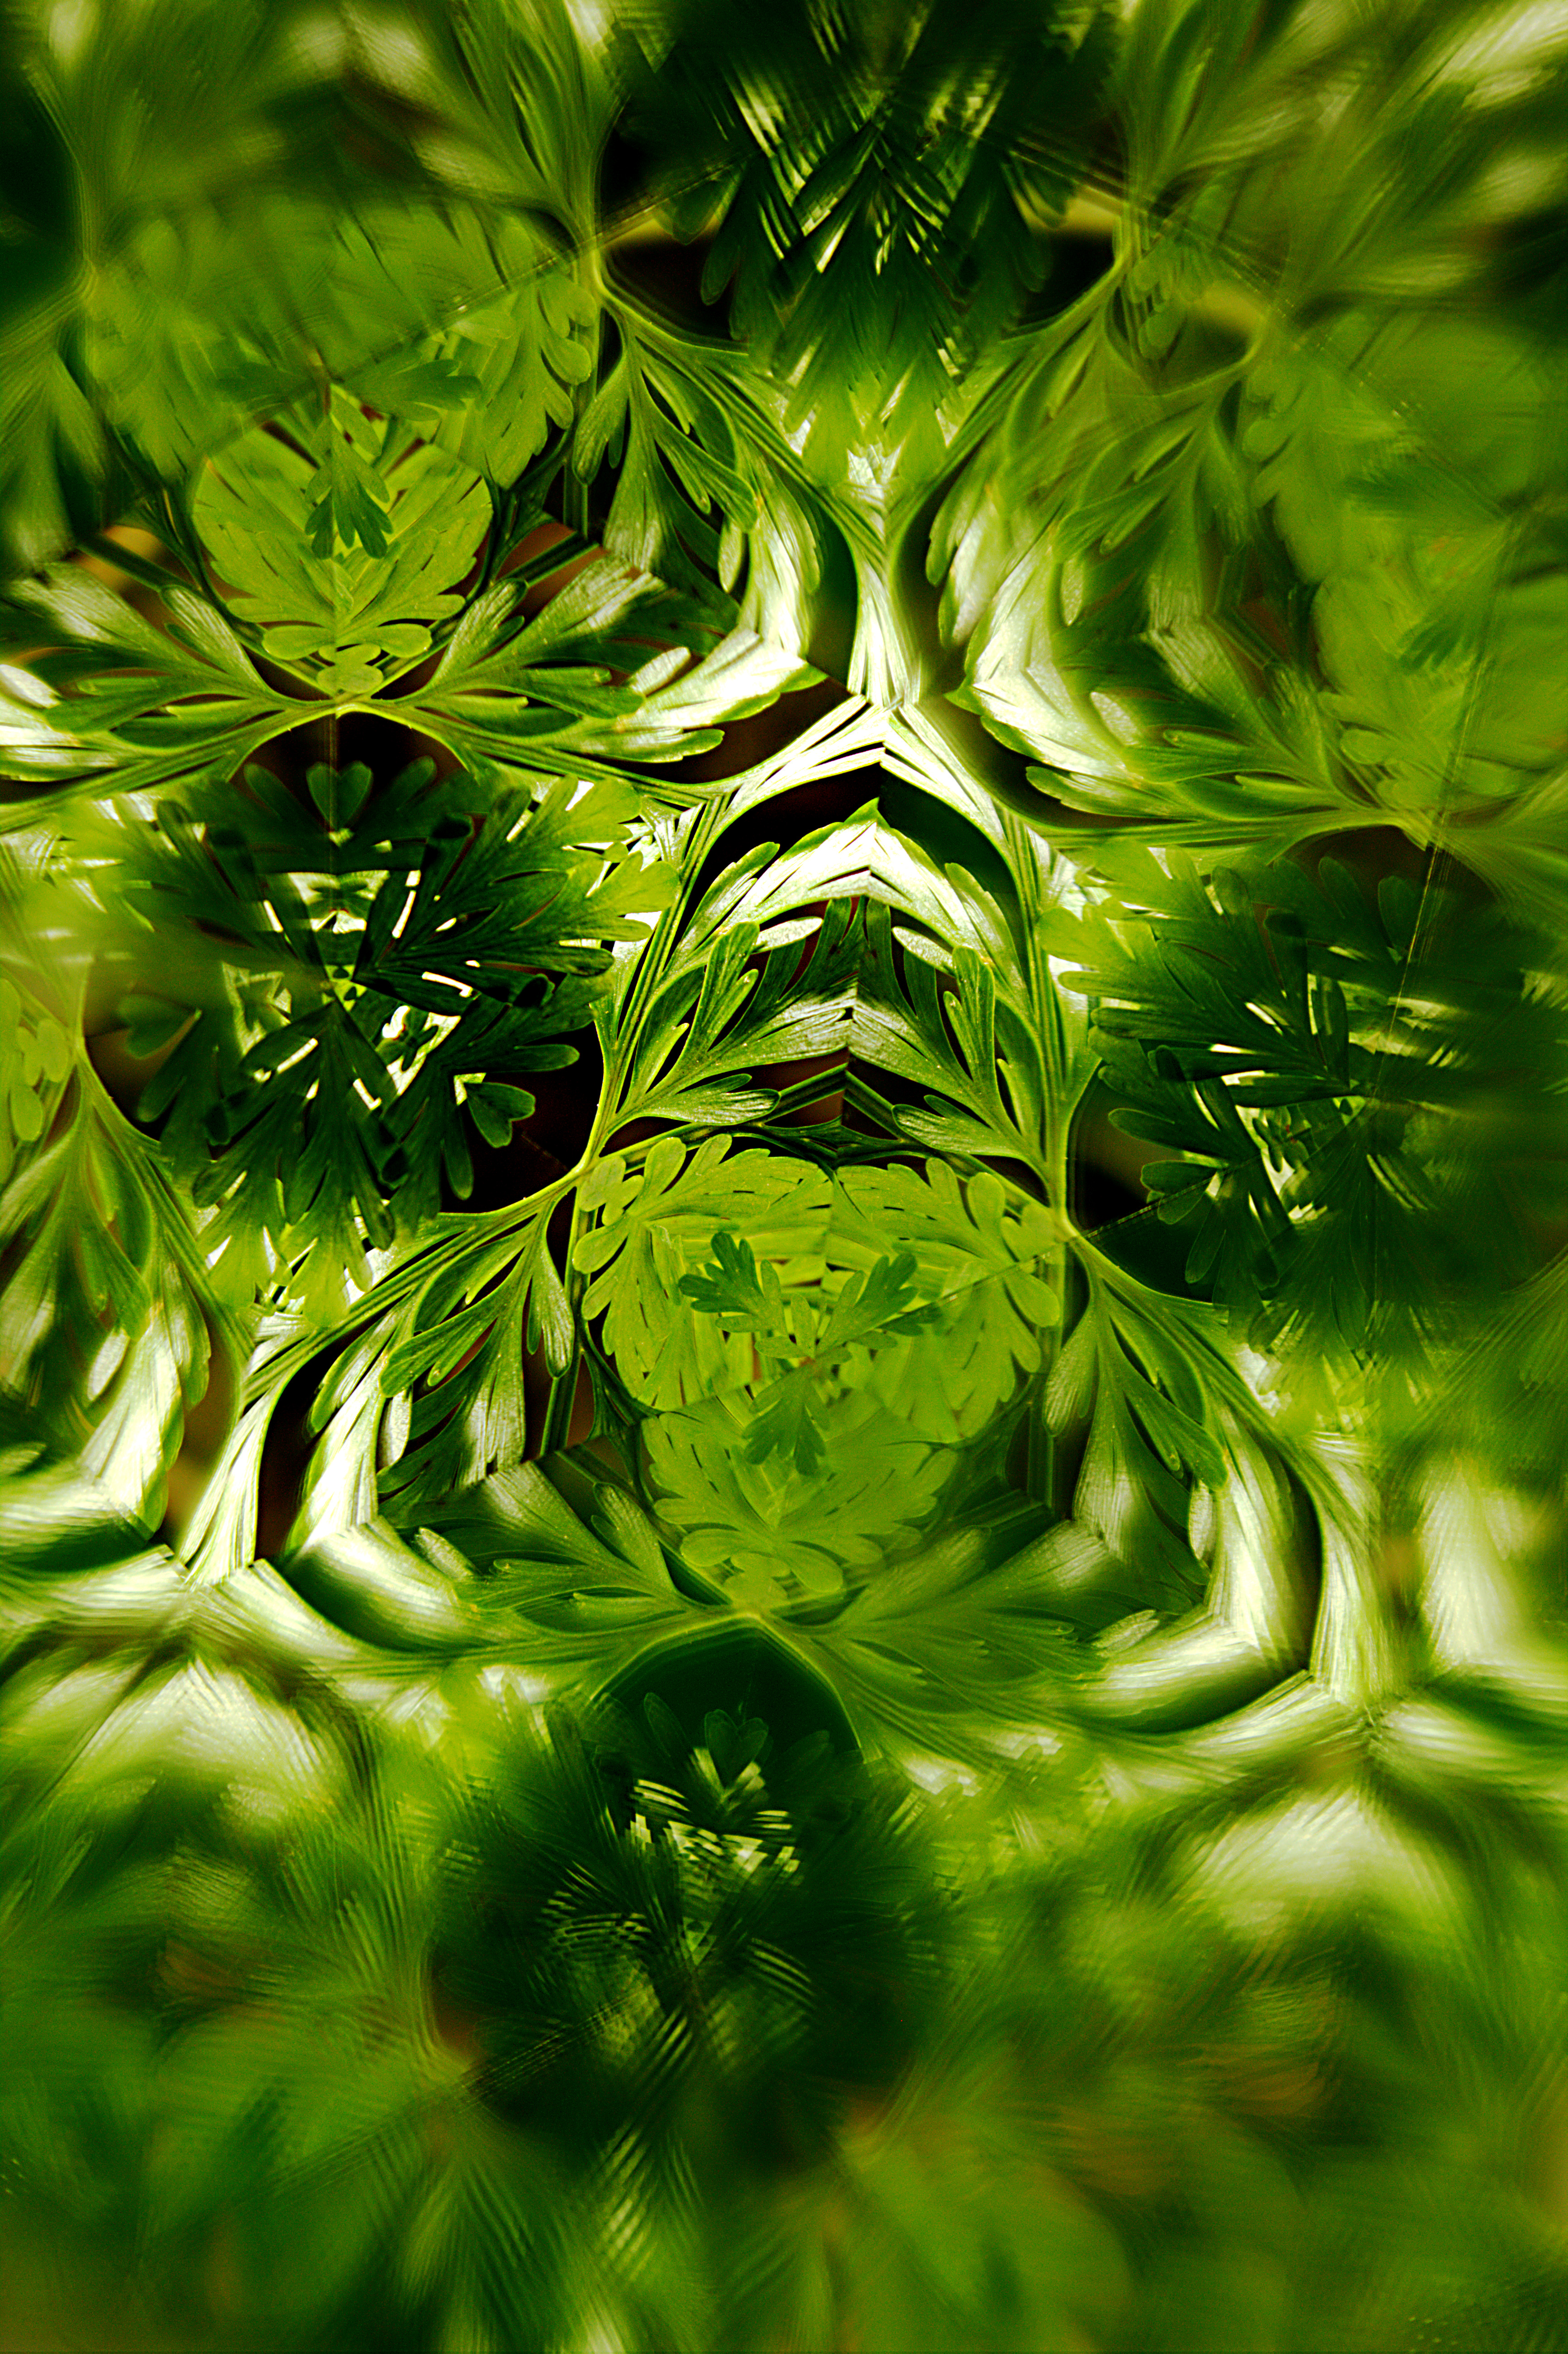
tree, nature, grass, branch, abstract, plant, photography, leaf, flower, photo, green, reflection, jungle, botany, flora, fern, patterns, kaleidoscope, fractal, caleidoscope, macro photography, flowering plant, computer wallpaper, land plant, ferns and horsetails